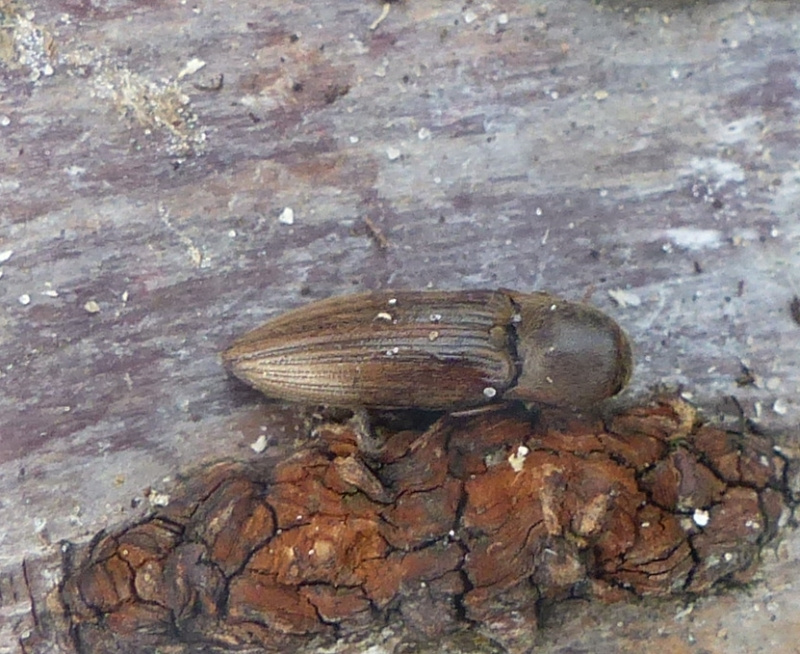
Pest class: clickbeetles_wireworms